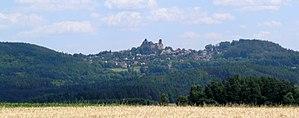
Les monts de Bohême-Moravie forment une chaîne de montagnes qui s'étend sur plus de 150 km en direction du nord-est à travers la Tchéquie et qui forme la frontière géographique entre la Bohême et la Moravie.